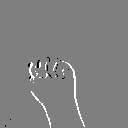
ASL letter: m